Anukul

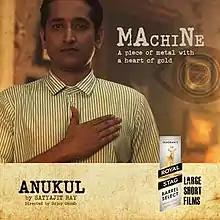
Poster of the film

Anukul is a 2017 Indian Hindi-language science fiction drama short film directed by Sujoy Ghosh with Parambrata Chatterjee and Saurabh Shukla in the lead roles. It is based on the eponymous short story written by Satyajit Ray.